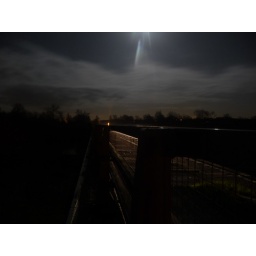
Winterbrook bridge by moonlight and car light